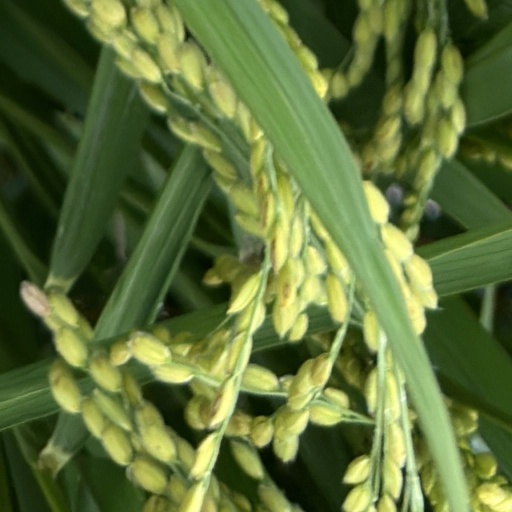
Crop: rice